Battle of Hong Kong

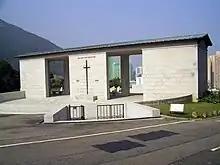
Sai Wan War Cemetery

On Christmas morning, Young informed Chan of his intent to surrender. Chan intended to break out and was given command of the five remaining MTBs; 68 men, including Chan, Hsu, and David Mercer MacDougall were successfully evacuated to Mirs Bay where they contacted Nationalist guerrillas and were escorted to Huizhou. For this feat, Chan was made an honorary Knight Commander of the Order of the British Empire.